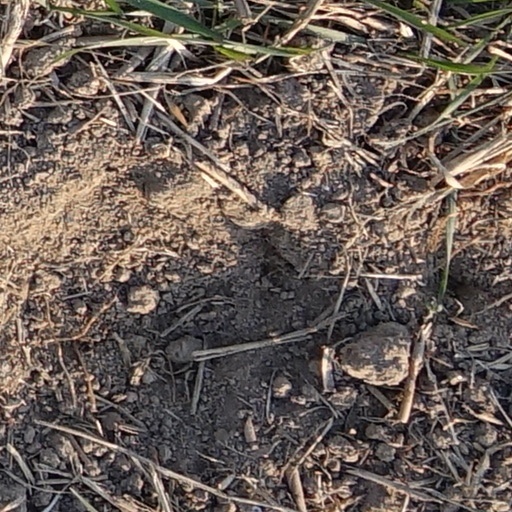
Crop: wheat